Describe the emotion expressed in this image:  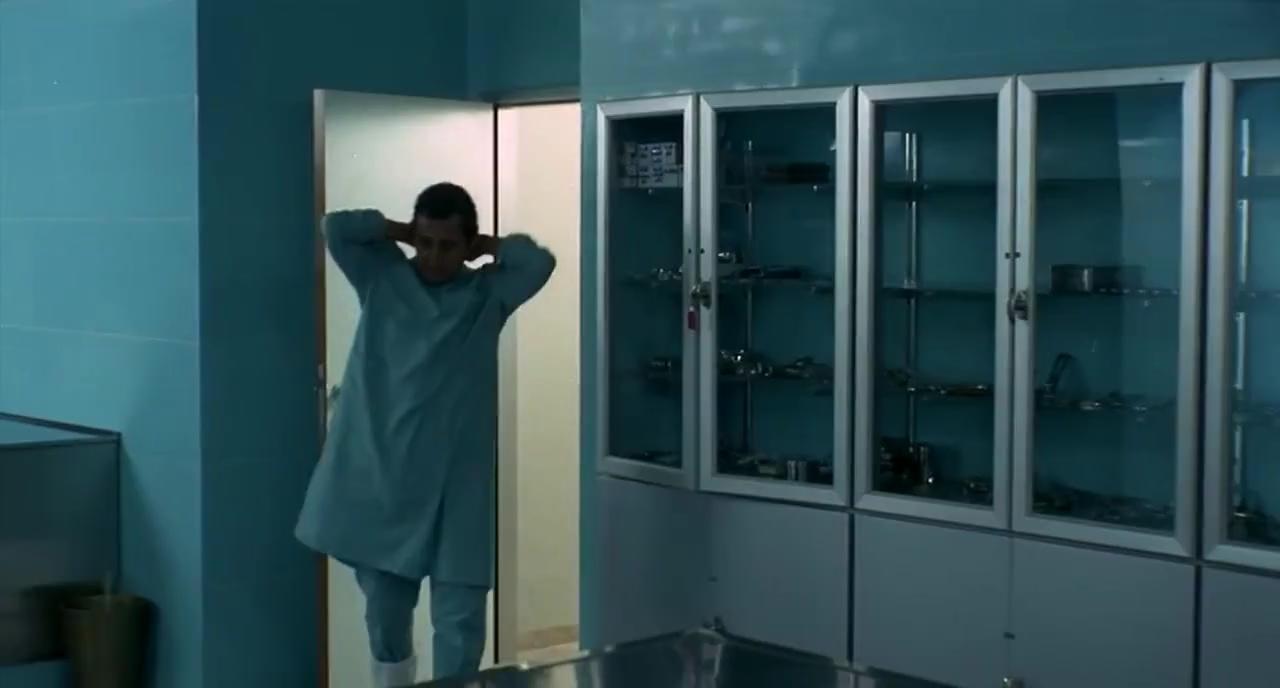
This person displays Suffering, valence and arousal with low intensity.